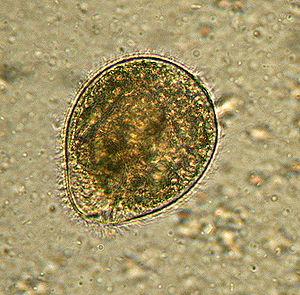
Le groupe des Alvéolés, ou alvéolobiontes, est constitué d'organismes vivants unicellulaires de formes assez diverses. La monophylie du groupe est basée essentiellement sur l'étude des ARNr 18S. Il existe cependant un caractère qui leur est propre : la présence de vésicules sous-membranaires, les alvéoles, largement distribuées et pouvant servir de réservoir calcique, ou contenir un matériel dense comme les plaques thécales des dinophytes.
Le Balantidium du côlon, est un gros cilié commensal du porc, du singe et parfois du rat, qui détermine accidentellement chez l'homme une parasitose intestinale : la balantidiose. C'est le plus gros protozoaire et le seul cilié pathogène pour l'homme.
La balantidiase ou balantidiose est une zoonose cosmopolite, surtout fréquente en Amérique latine, au Moyen-Orient, en Papouasie-Nouvelle-Guinée et aux Philippines.